Seetharamayya Gari Manavaralu

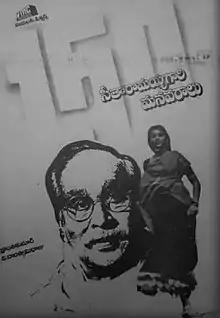
Theatrical release poster

( Seetharamayya's granddaughter) is a 1991 Indian Telugu-language drama film directed by Kranthi Kumar, and produced by V. Doraswamy Raju under the VMC Productions banner. The film stars Akkineni Nageswara Rao, Meena and Rohini Hattangadi with the music composed by M. M. Keeravani. Based on the novel "Navvina Kanneelle" by Manasa, the plot follows Seetha (Meena) who arrives from the US to visit her grandparents, Seetharamayya (Rao) and Janakamma (Hattangadi) who are uninformed of her parents' accidental death.